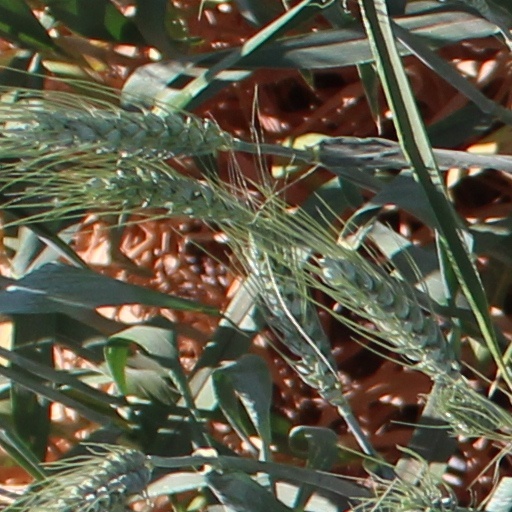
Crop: wheat